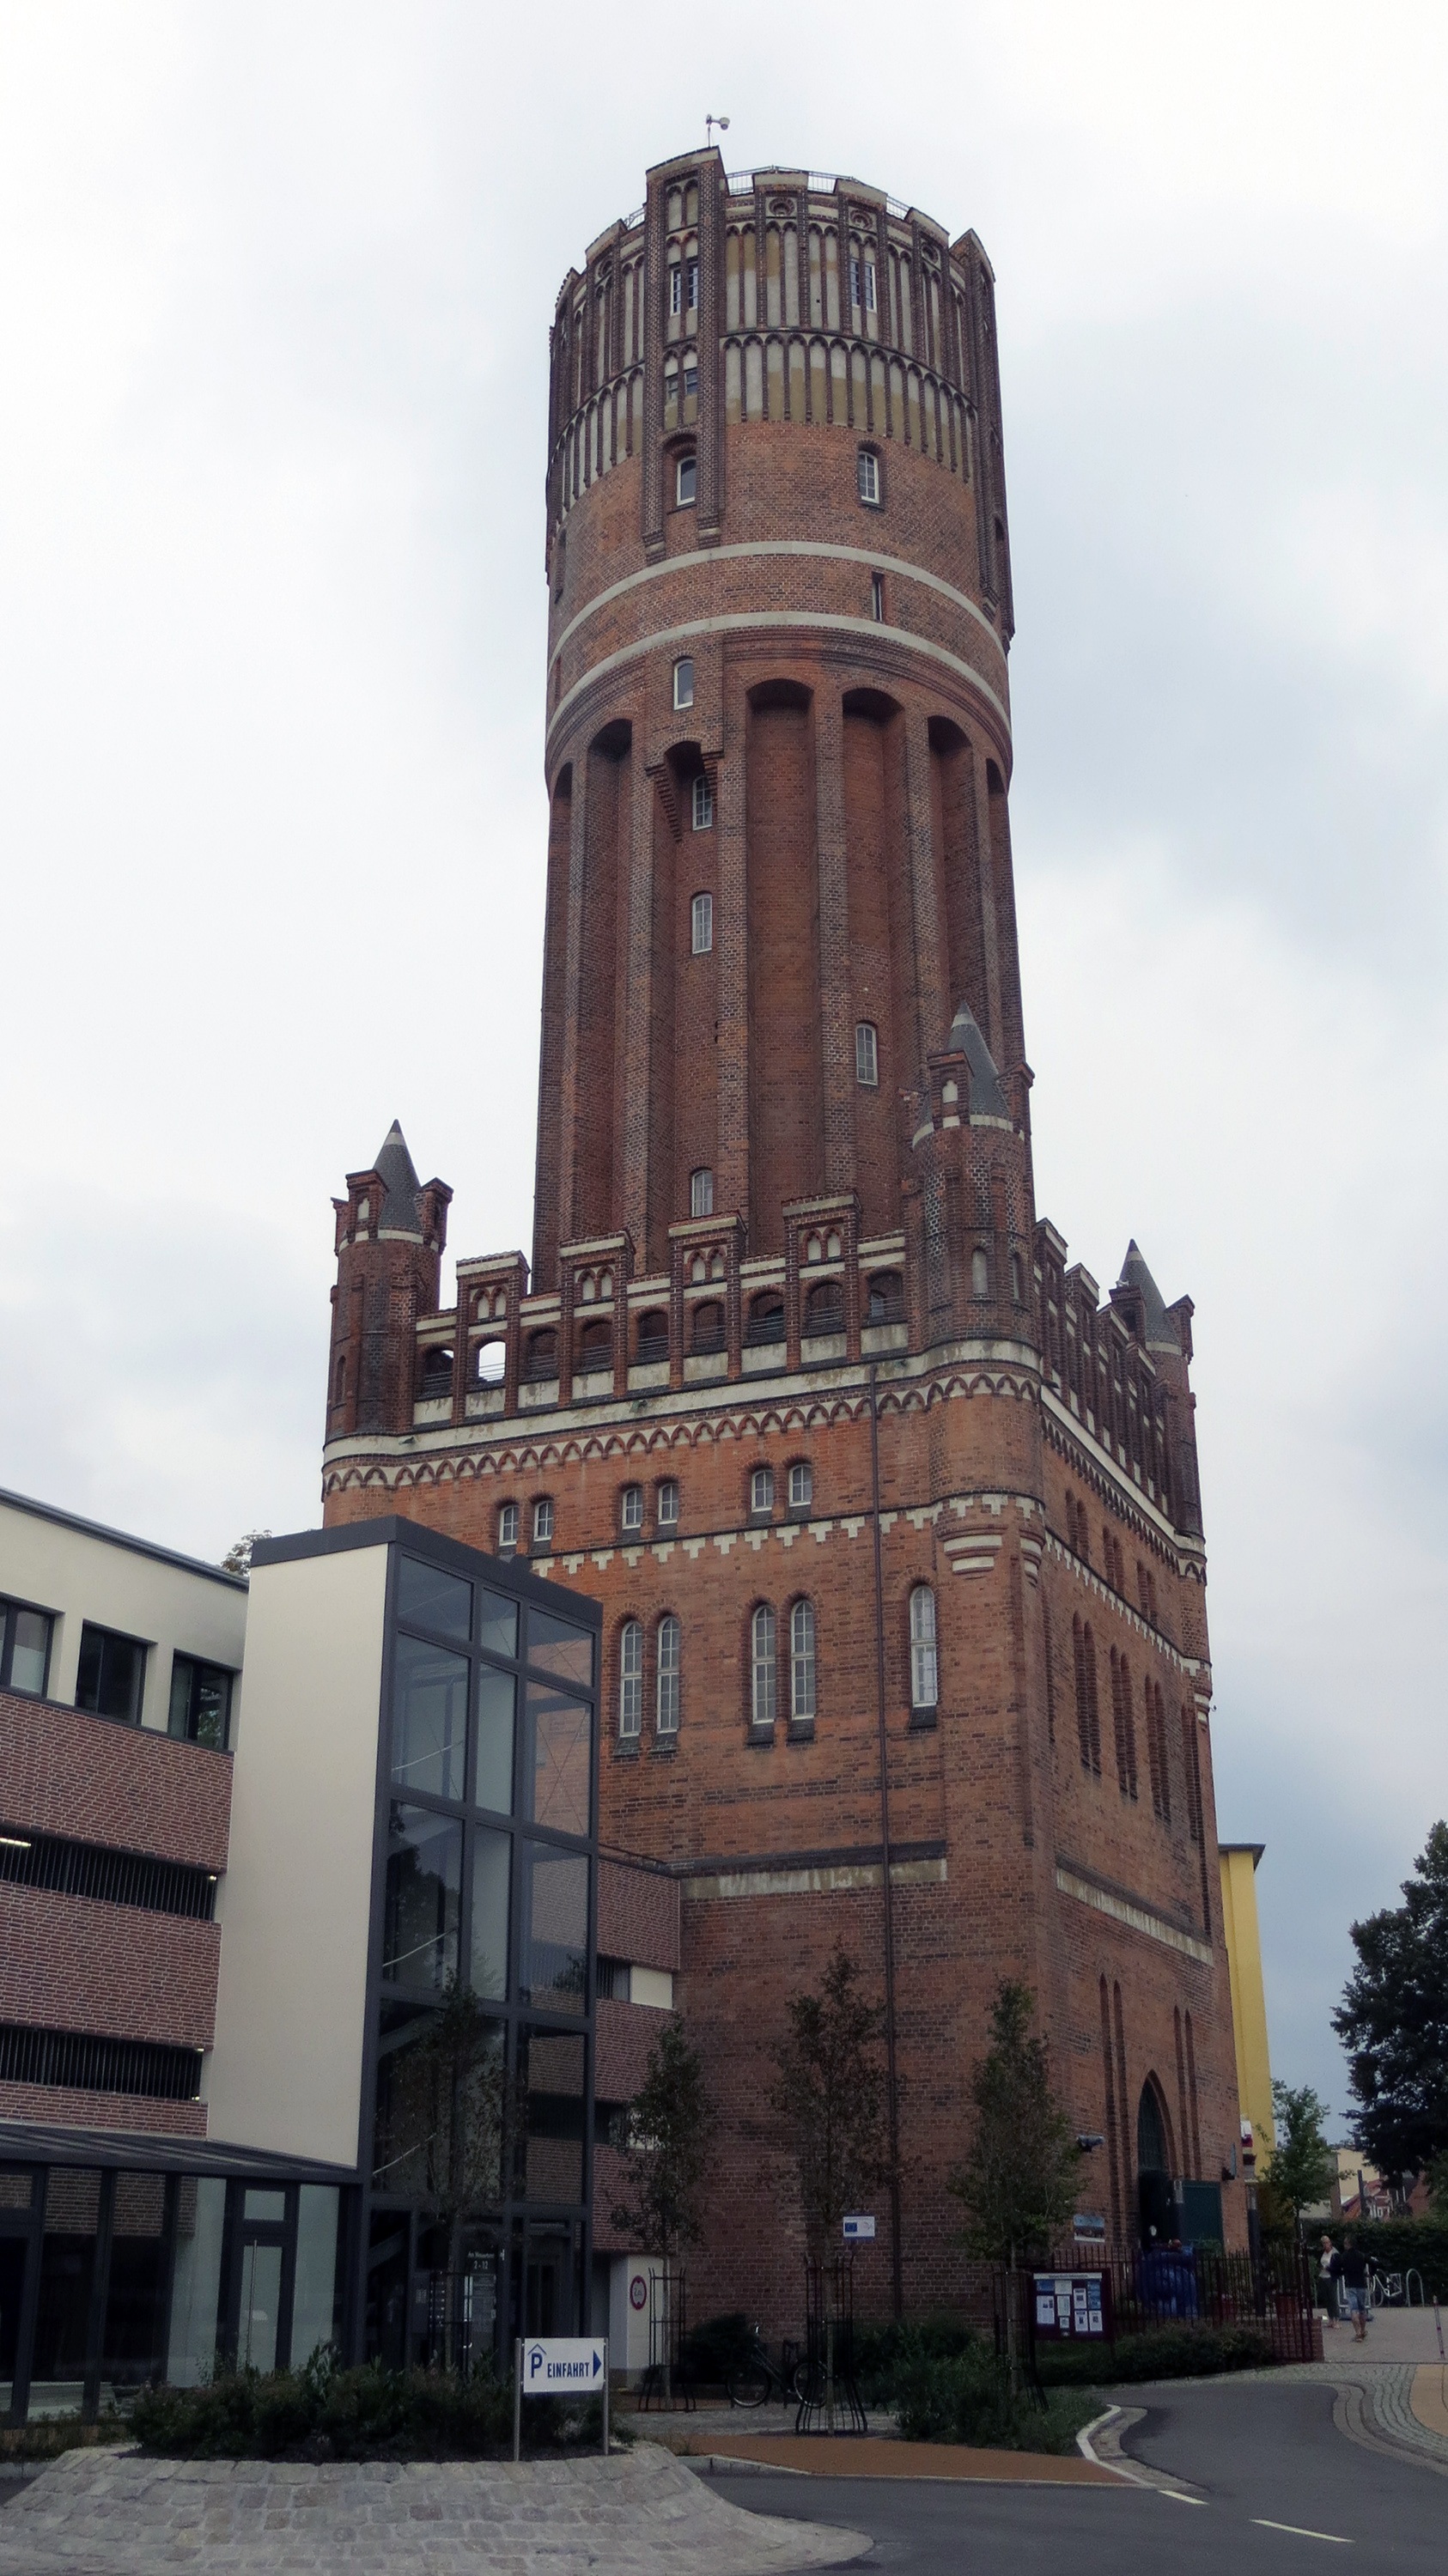
architecture, town, building, city, downtown, tower, romantic, landmark, facade, cathedral, tourism, place of worship, clock tower, bell tower, water tower, jewel, old town, historically, destination, truss, l neburg